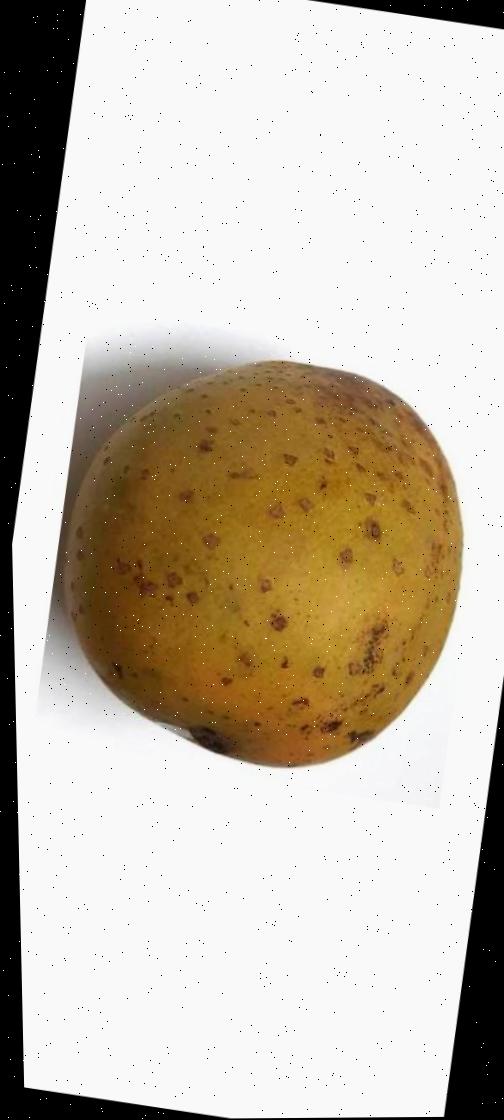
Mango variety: Gourmoti